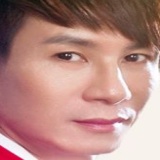
ca sĩ Lý Hải